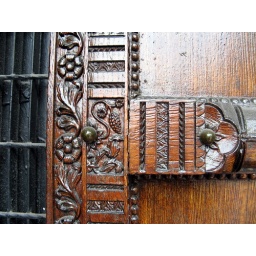
An elaboratedly carved wooden door on Queen St. W in Toronto.